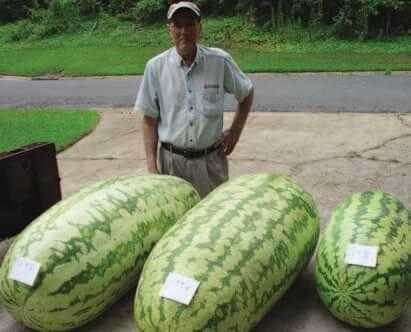
Label: Watermelon